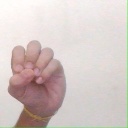
अक्षर: उ